Mir Madan

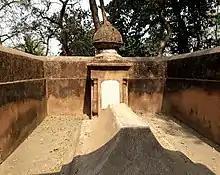
Tomb of Mir Madan

Mir Madan (died 23 June 1757) was one of the most trusted officers and chief of the artillery of Nawab Siraj Ud Dowla. He died in the Battle of Plassey.